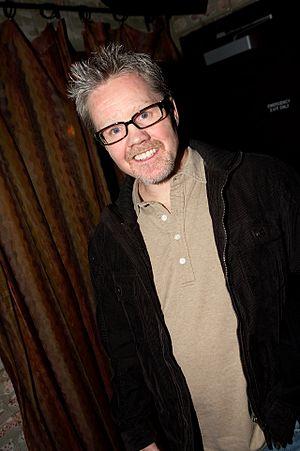
Freddie Roach est un boxeur américain reconverti en entraîneur. Il est né le 5 mars 1960 à Hillsboro, Mississippi.
Créé en 1989, le trophée Eddie Futch est une récompense décernée tous les ans par la Boxing Writers Association of America au meilleur entraineur de boxe anglaise.